Carrousel (booklet)

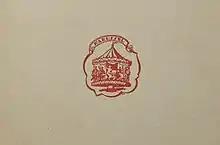
First edition

Carrousel is a booklet published in 1987 containing three short texts written by Vladimir Nabokov in 1923 for "Karussel", a Russian cabaret.